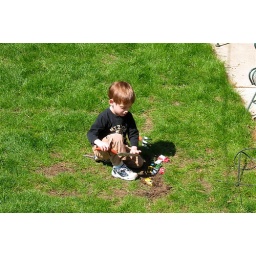
Playing with my cars in the grass